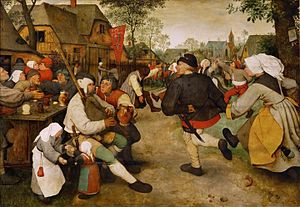
Genrebillede / Maleri
Bondedans, Pieter Bruegel den ældre, ca. 1568
Betegnelsen genrebillede bruges om et kunstværk, maleri, fotografi, digt eller andet, der udtrykker en afgrænset situation fra hverdagslivet.